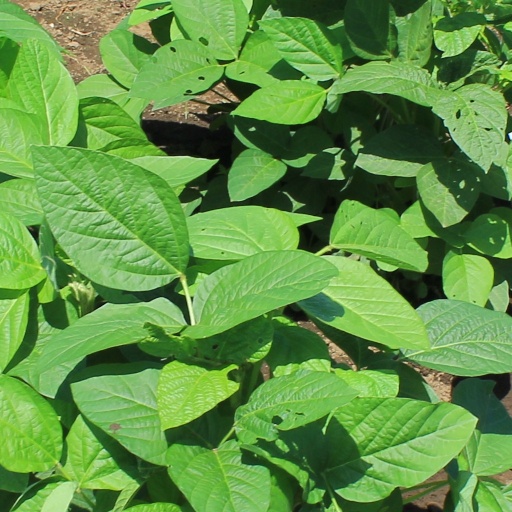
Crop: soybean